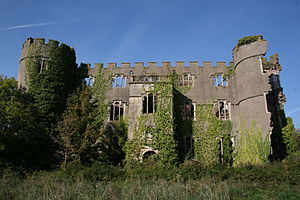
Borge og slotte i Wales / Caerphilly
Ruperra Castle
"Dette er en liste over borge og slotte Wales, der nogle gange omtales som ""castle capital of the world"" på grund af deres høje densitet. Wales havde omrkgin 600 borge og slotte, hvoraf omrking 100 stadig er bevaret, enten som ruiner eller som restaurererede bygninger. Resten er gået til grunde eller er i dag blot tørre volgrave, jordvolde og lignende voldsteder. Mange af disse steder bliver drevet af Cadw, der er Wales' regerings organisation, der tager sig af historiske og forhistoriske mindesmærker.